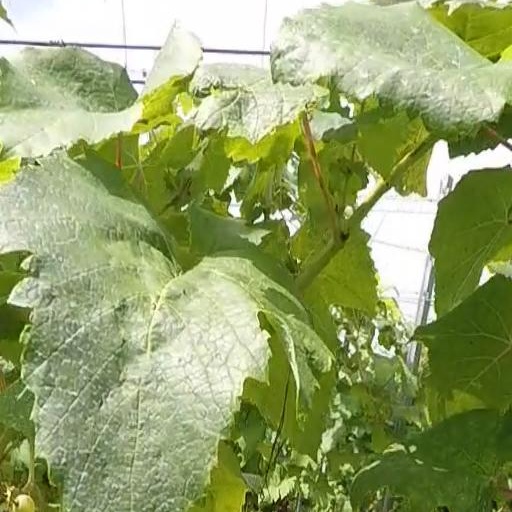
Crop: grape